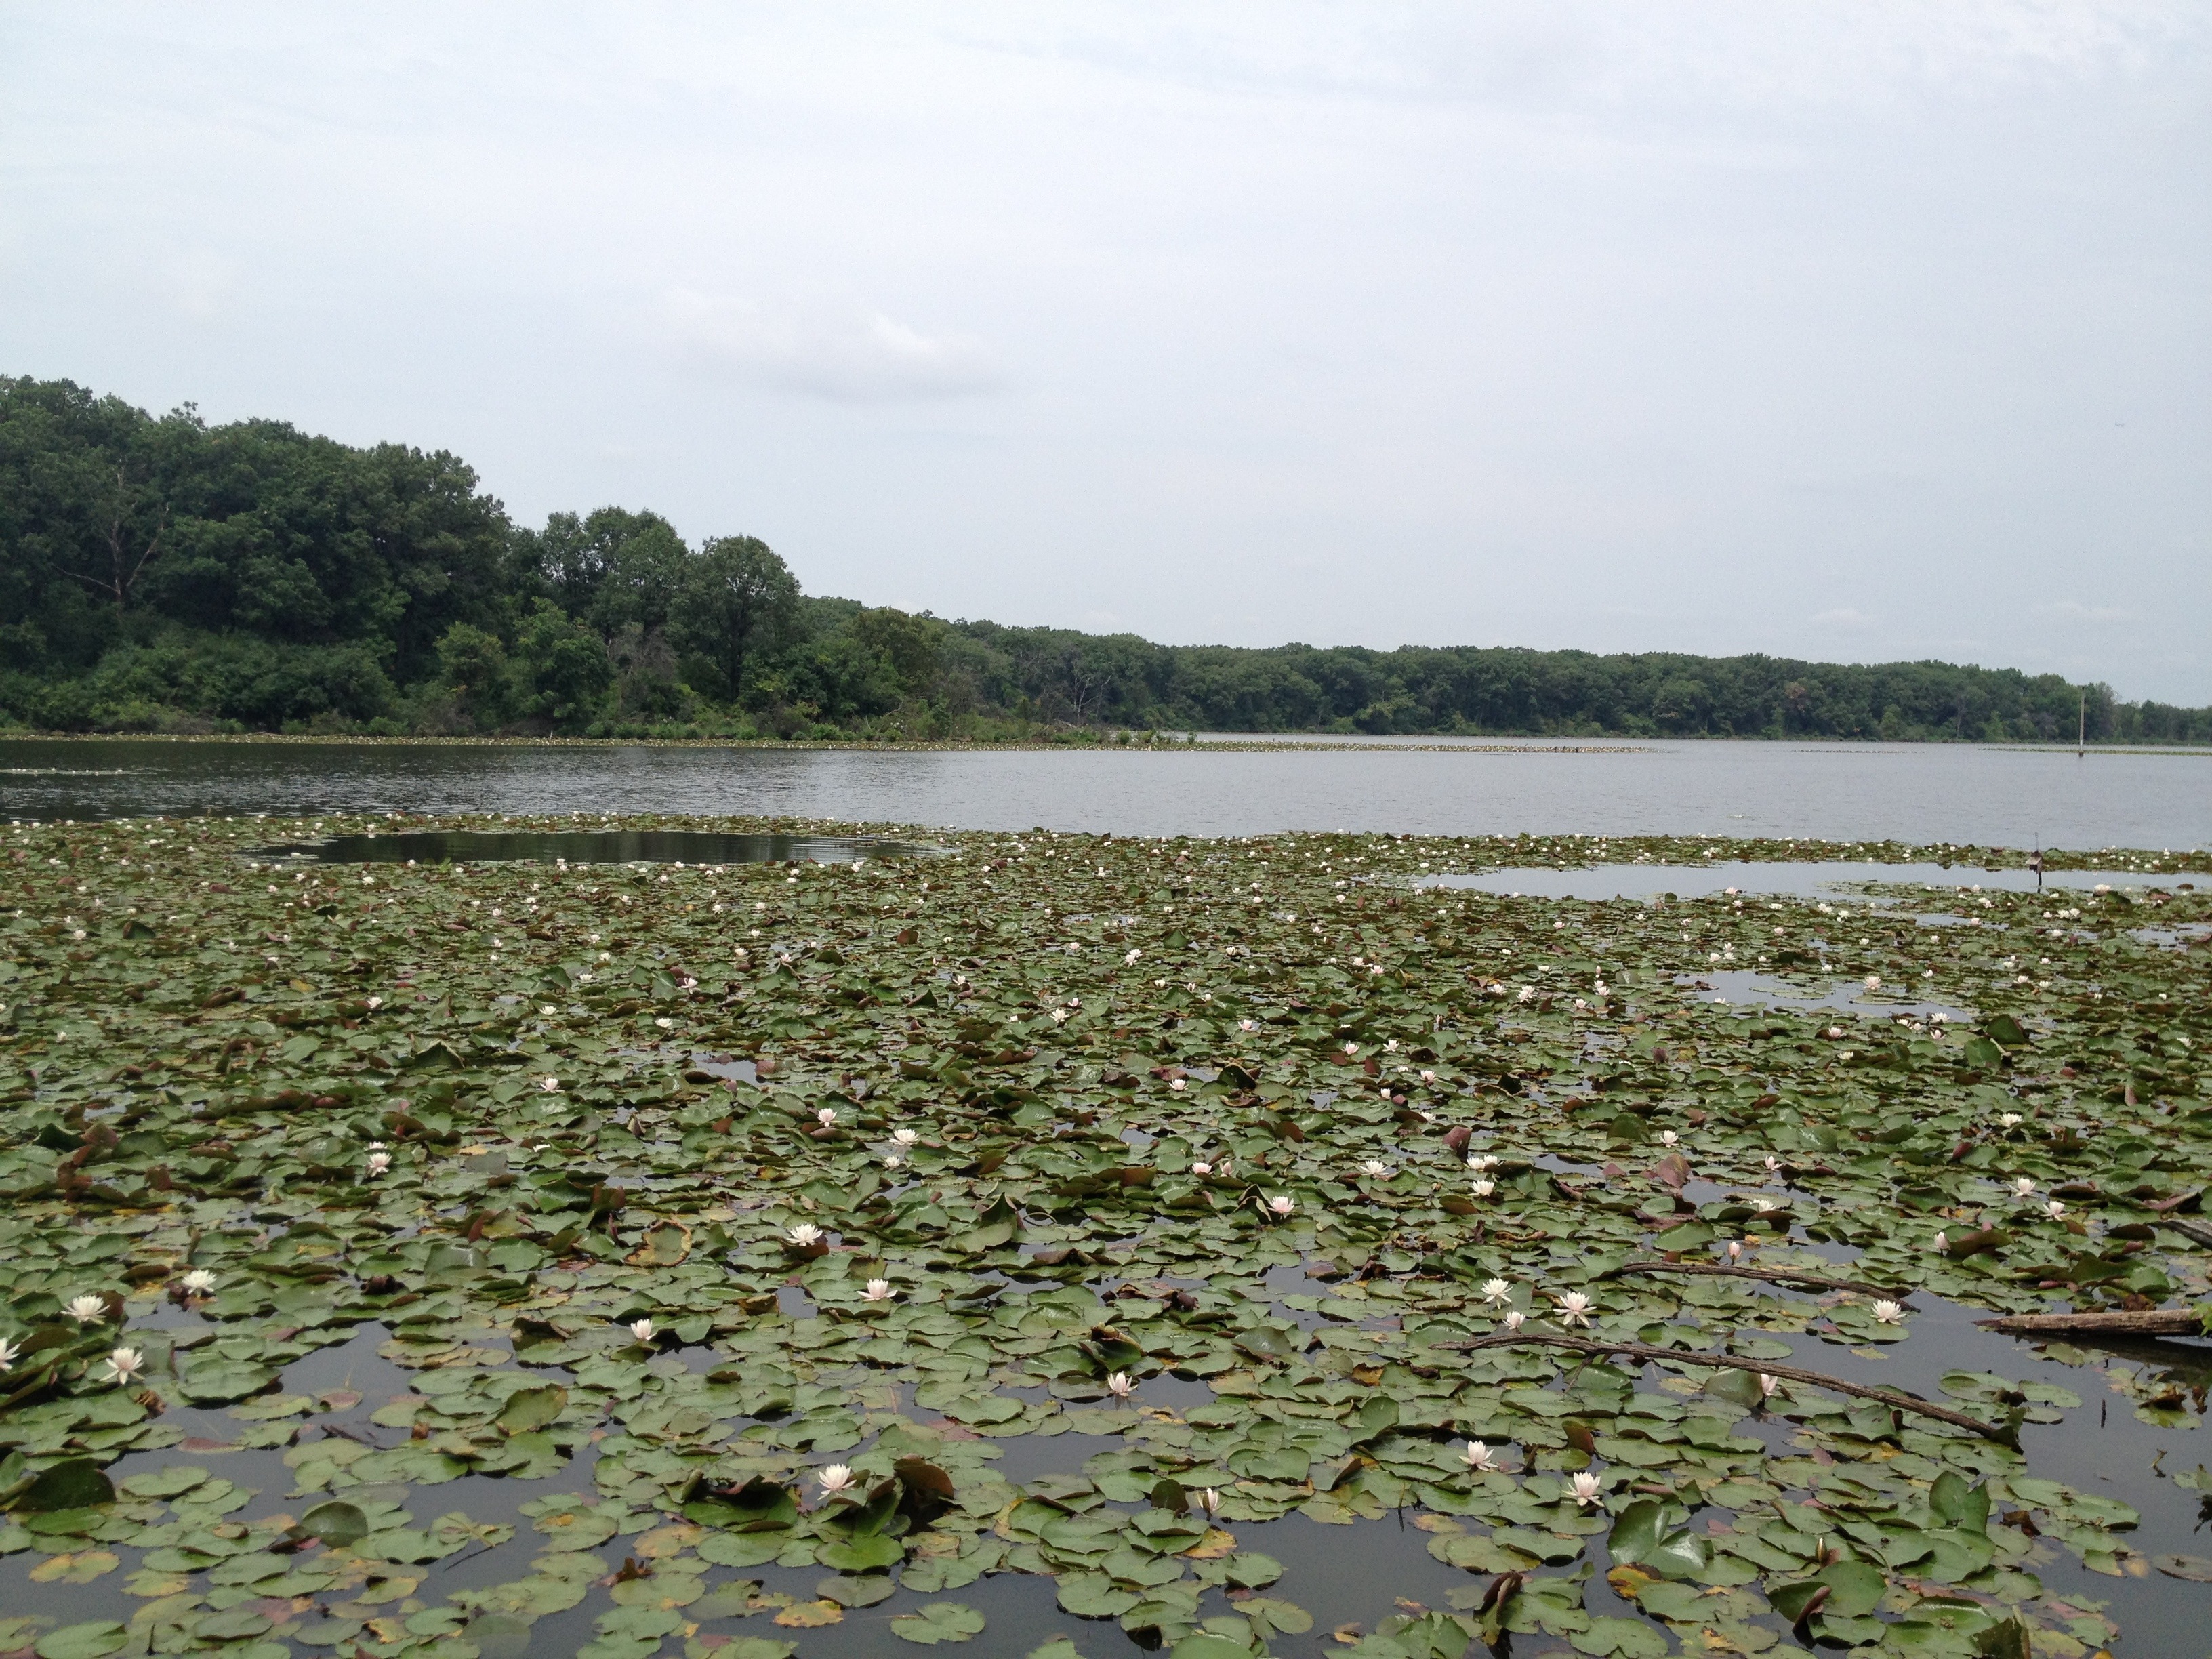
sea, water, nature, marsh, swamp, blossom, stem, leaf, shore, bloom, lake, river, floral, pond, environment, herb, natural, botany, reservoir, agriculture, botanical, plants, body of water, flowers, flower bed, outdoors, vegetation, petals, wetland, wildflowers, floodplain, horticulture, habitat, loch, ecosystem, organic, lily pads, fish pond, natural environment